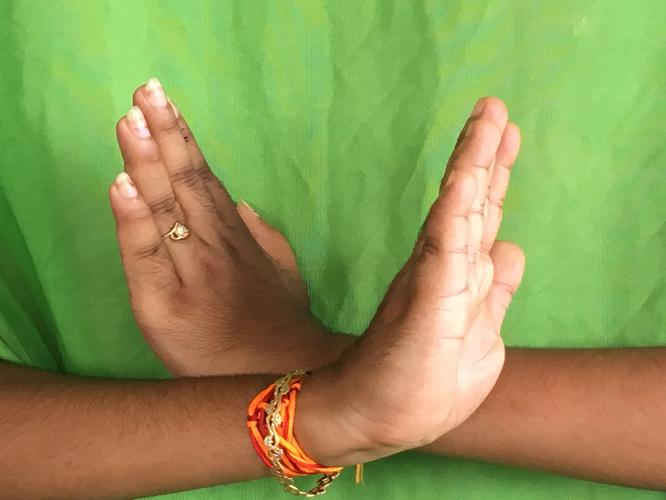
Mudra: Swastikam
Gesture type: double_hand